Answer in natural language. Is brown colour cube shape wooden material (highlighted by a red box) further away or in front of modern stainless steel refrigerator (highlighted by a blue box)? Choose between the following options: further away or in front
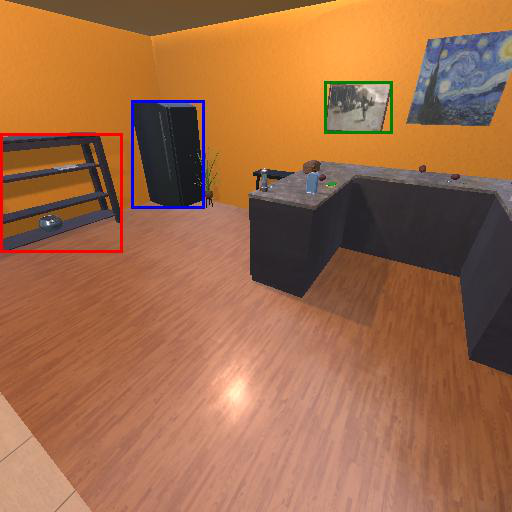
<answer>in front</answer>